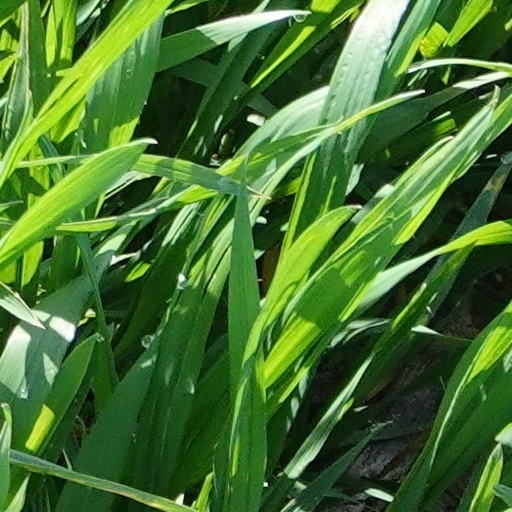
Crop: wheat